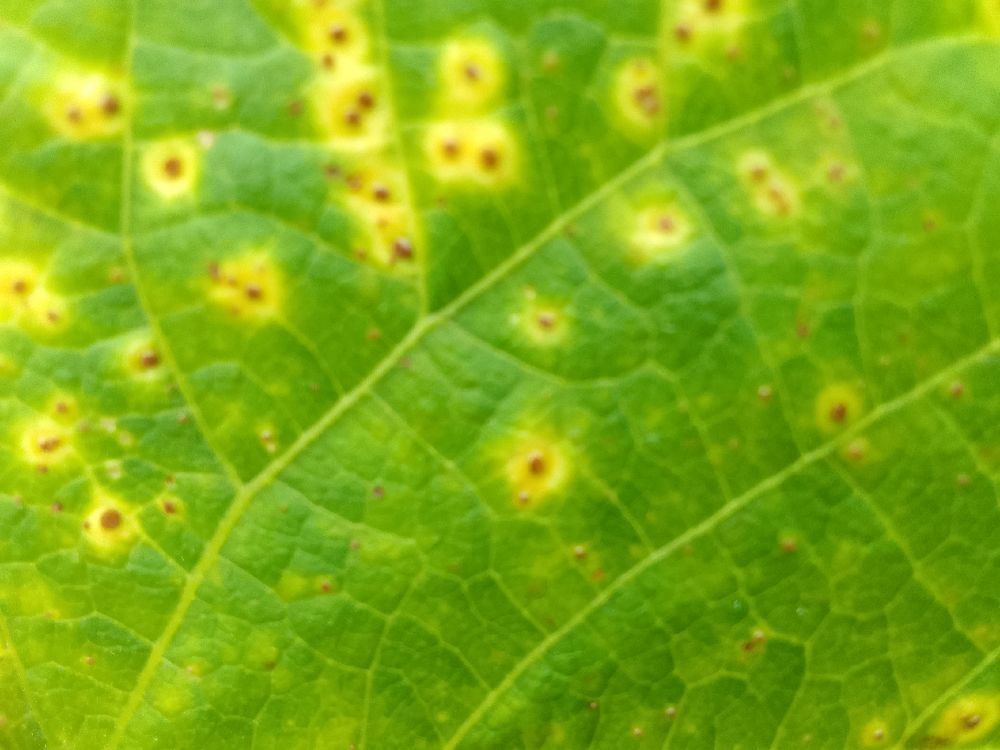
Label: rust